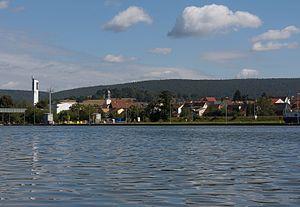
Faulbach est une commune de Bavière, située dans l'arrondissement de Miltenberg, dans le district de Basse-Franconie.